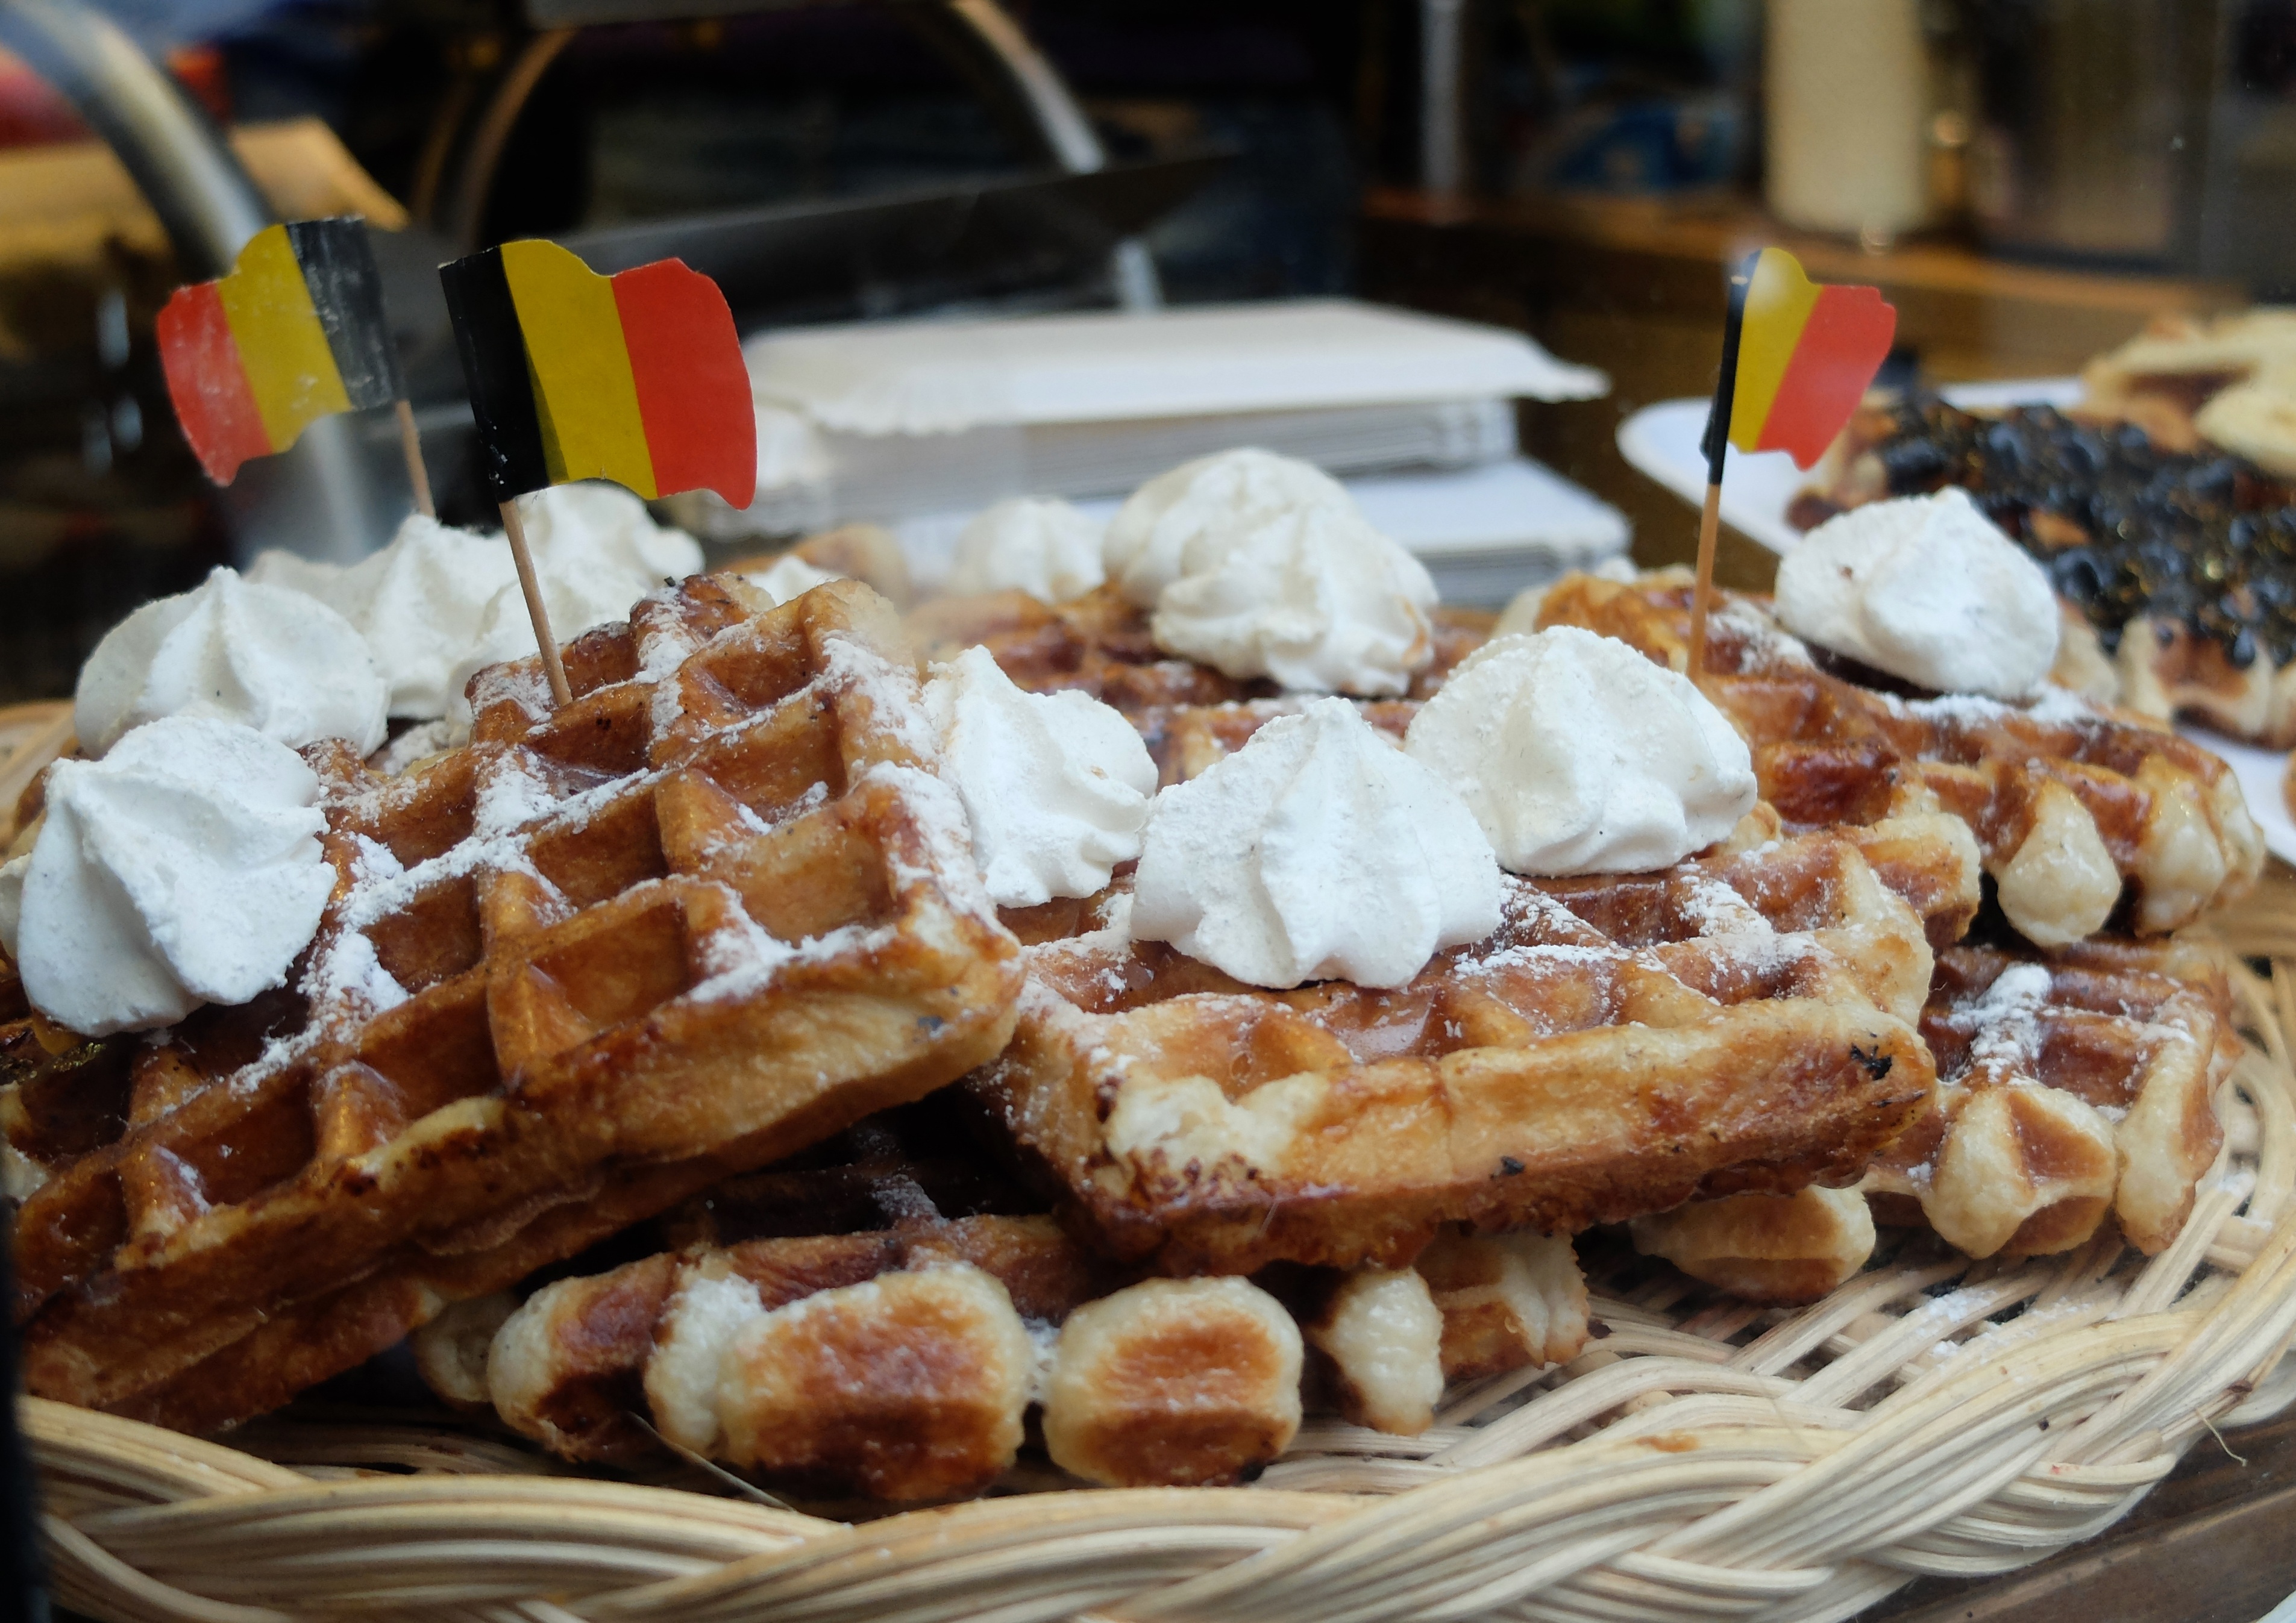
dish, meal, food, breakfast, baking, dessert, waffle, cuisine, cream, belgium, brunch, taste, gluttony, chantilly, danish pastry, belgian flag, belgian waffle